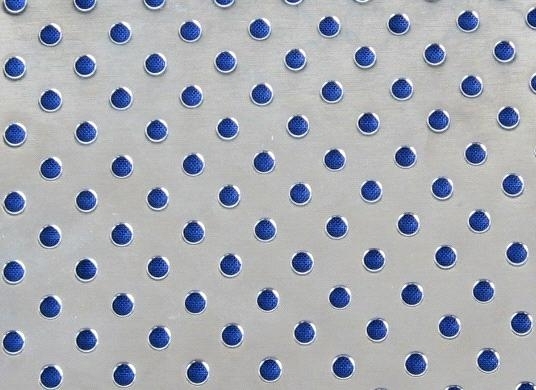
Texture: perforated